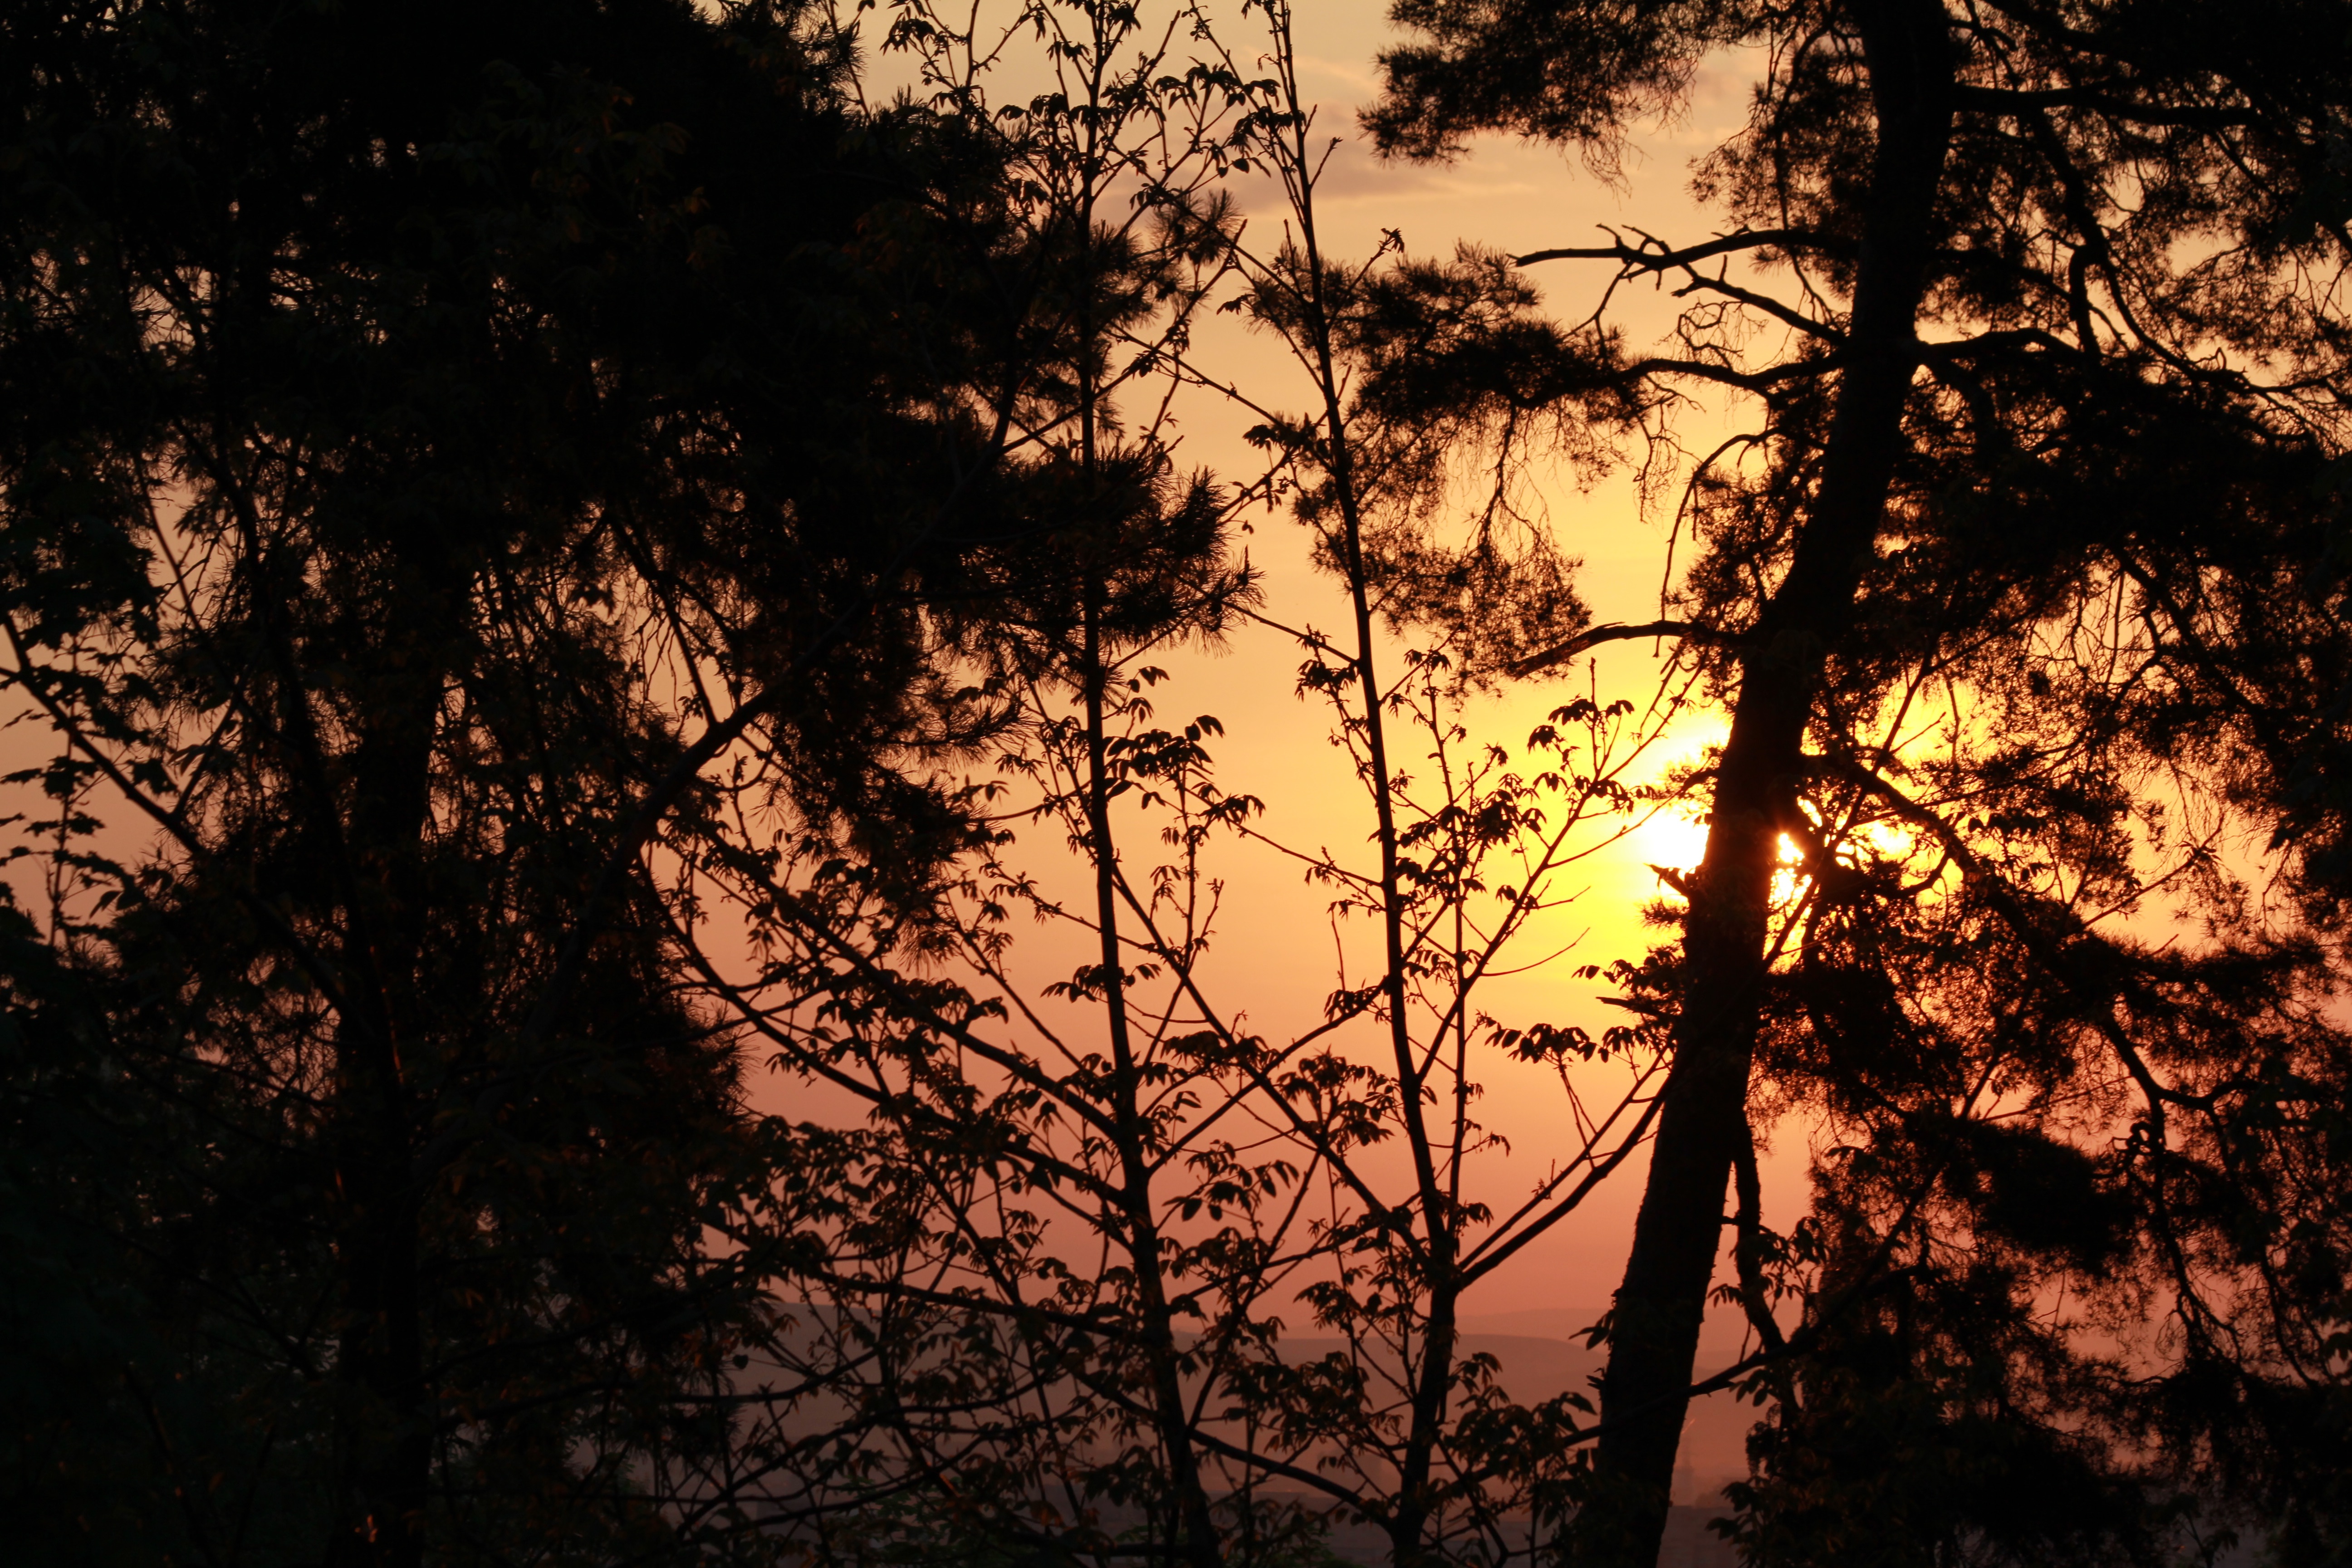
tree, nature, forest, branch, plant, sky, sun, sunrise, sunset, sunlight, morning, leaf, dawn, dusk, evening, autumn, darkness, savanna, habitat, atmospheric phenomenon, woody plant